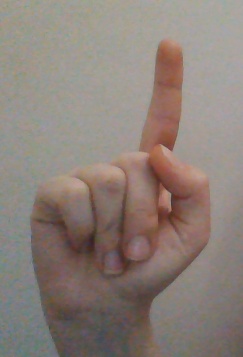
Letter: bb